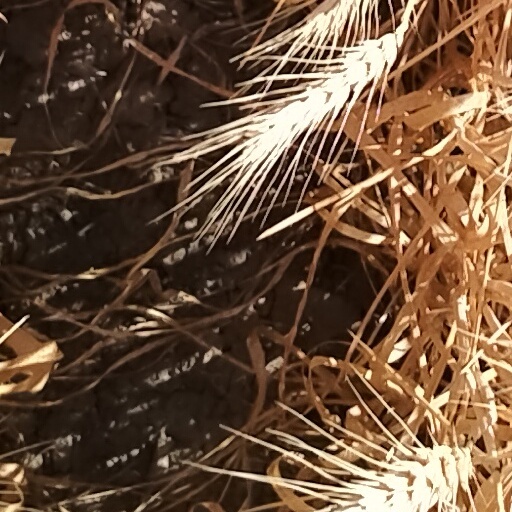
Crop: wheat